Solitude Palace

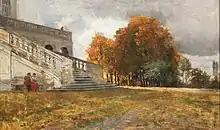
"Resting at the Steps", by Hugo Charlemont

Solitude was abandoned in the 20th century, the gardens fell into disrepair, and the ceiling frescoes by Nicolas Guibal were largely destroyed by water damage. The palace was used in times of war as a military hospital; during World War I, 23 soldiers died on its grounds. Between 1972 and 1983, the government of Baden-Württemberg restored the palace's interiors. From May 1968 to 1986, an autonomous dorm was located in today's academy building. Many of the residents were musicians, actors and dancers, as well as social workers, architects and engineers. Professor K.R.H. Sonderborg from the Stuttgart Art Academy, the conductor Manfred Schreier and the actress Bettina Kupfer were frequent guests.